Barham railway station

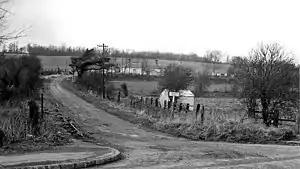
Remains of Barham station, 16 April 1963

Barham was a station on the Elham Valley Railway. It opened in 1887 and closed to passengers in 1940 and freight in 1947.